Tango Argentino (musical)

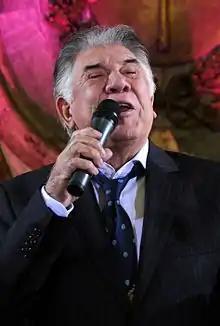
Touring internationally in 1985 with "Tango Argentino", Raúl Lavié's voice was in great demand among Tango fans in Argentina and elsewhere.

Music for "Tango Argentino" was provided by "Sexteto Mayor". The sextet in Argentine tango was first established by Julio De Caro in 1924. The traditional tango sextet consists of piano, double bass, two violins and two bandoneóns. Sexteto Mayor had been formed in 1973 by bandoneon players and arrangers Jose Libertella and Luiz Stazo. By 1981, they were playing in Paris and Segovia approached Libertella and Stazo with his idea. "Sexteto Mayor" provided the music for both the Paris performance and the first Broadway performance. Together they put together a musical arrangement that followed the origins of Argentine tango from its beginnings in the 19th century to the nuevo tango of Piazzolla.